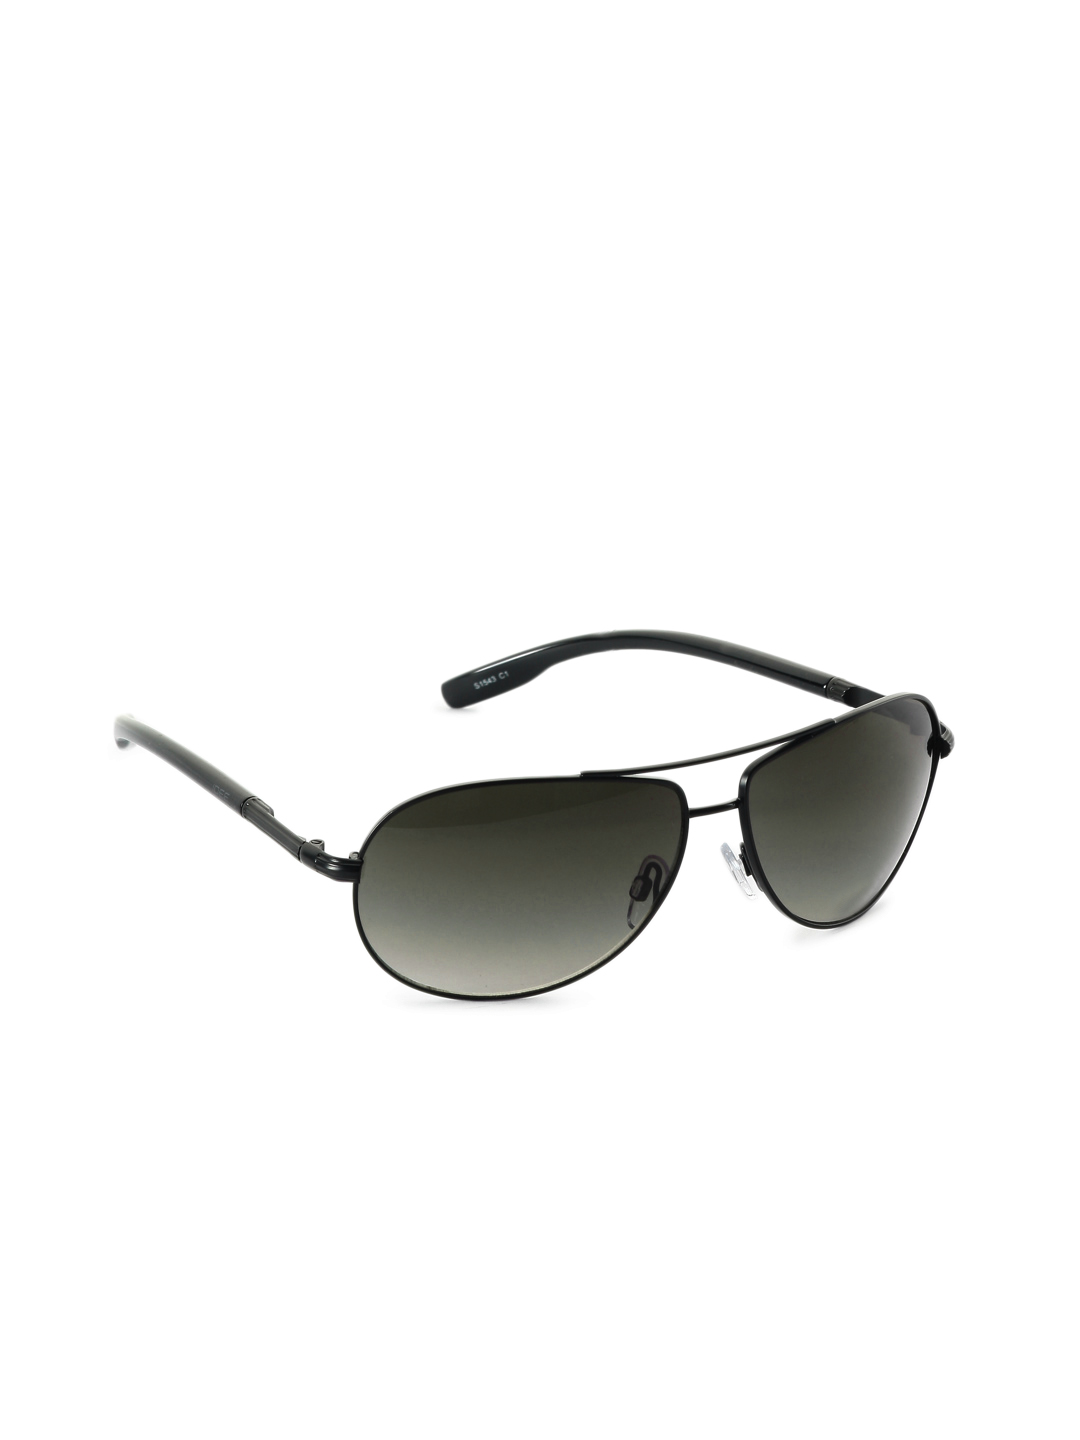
Idee Men Black Sunglasses
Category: Accessories / Eyewear / Sunglasses
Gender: Men
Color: Black
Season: Winter 2016
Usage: Casual